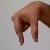
The image shows a hand gesture representing the letter 'Q' in Indian Sign Language.